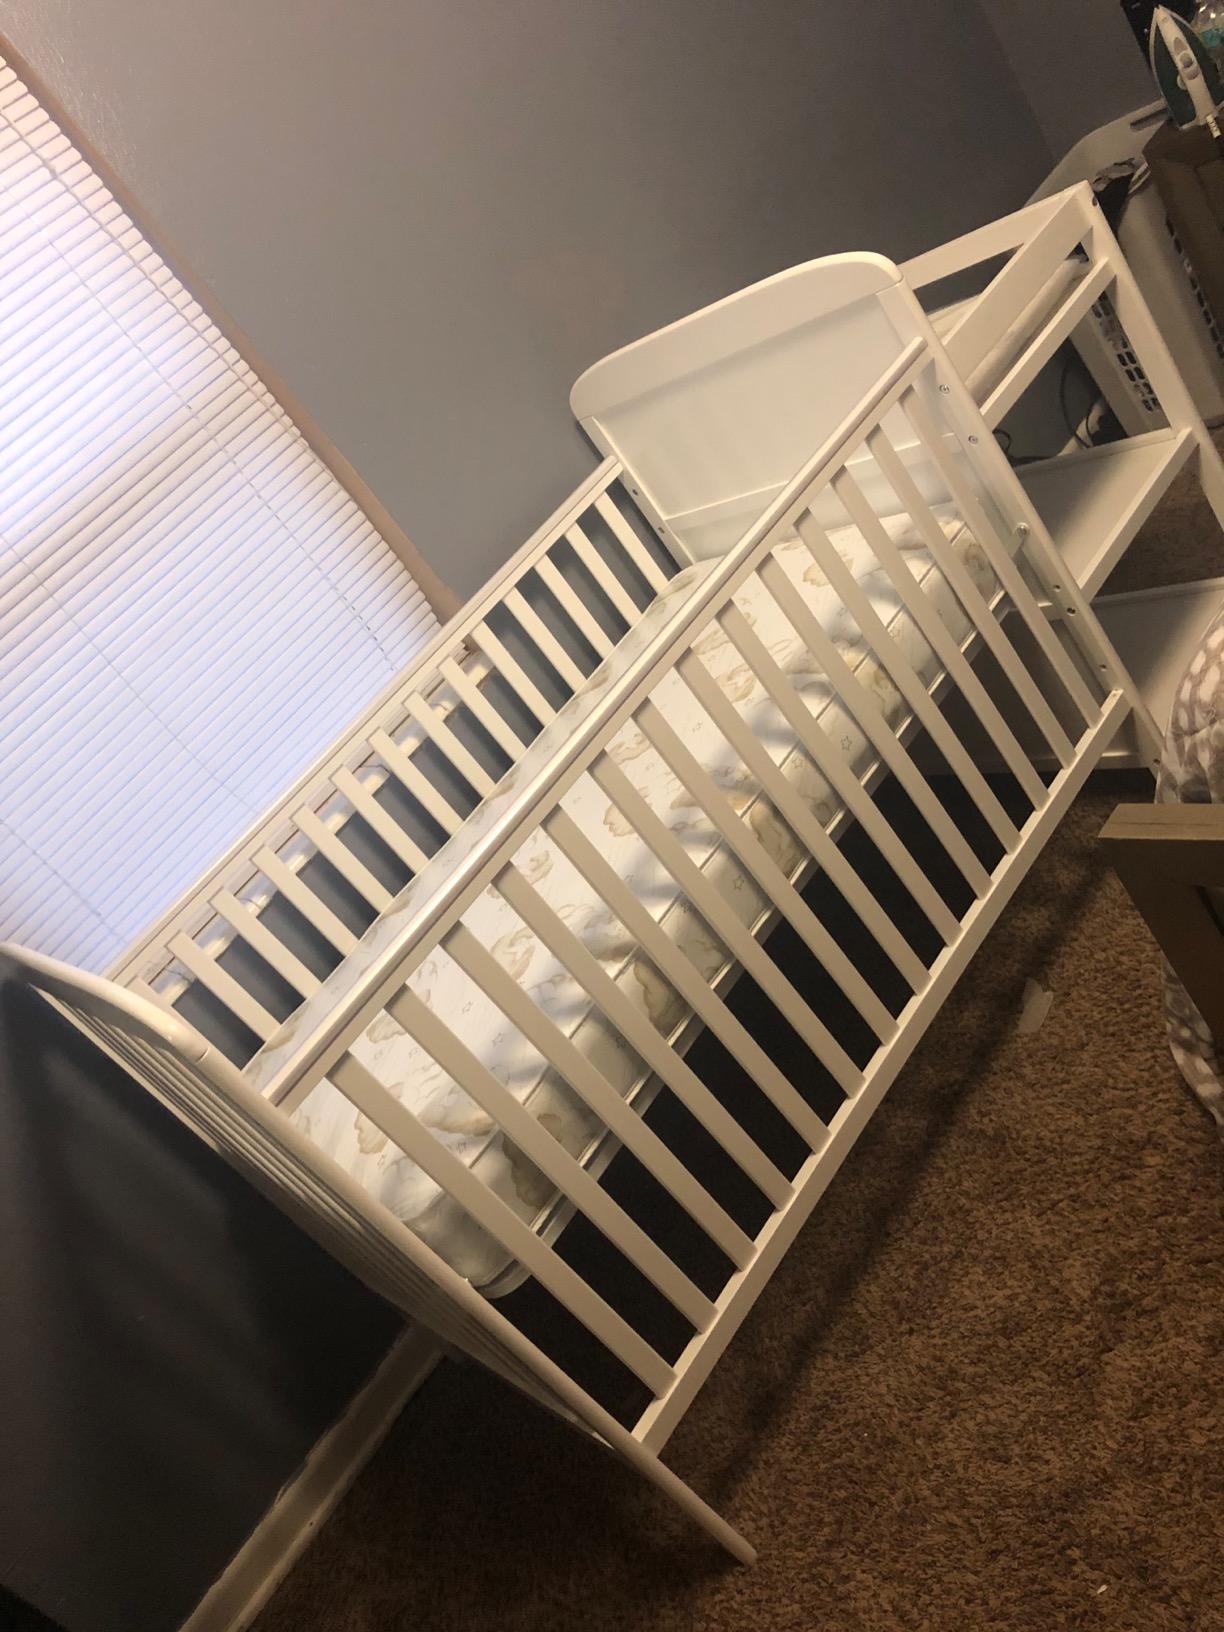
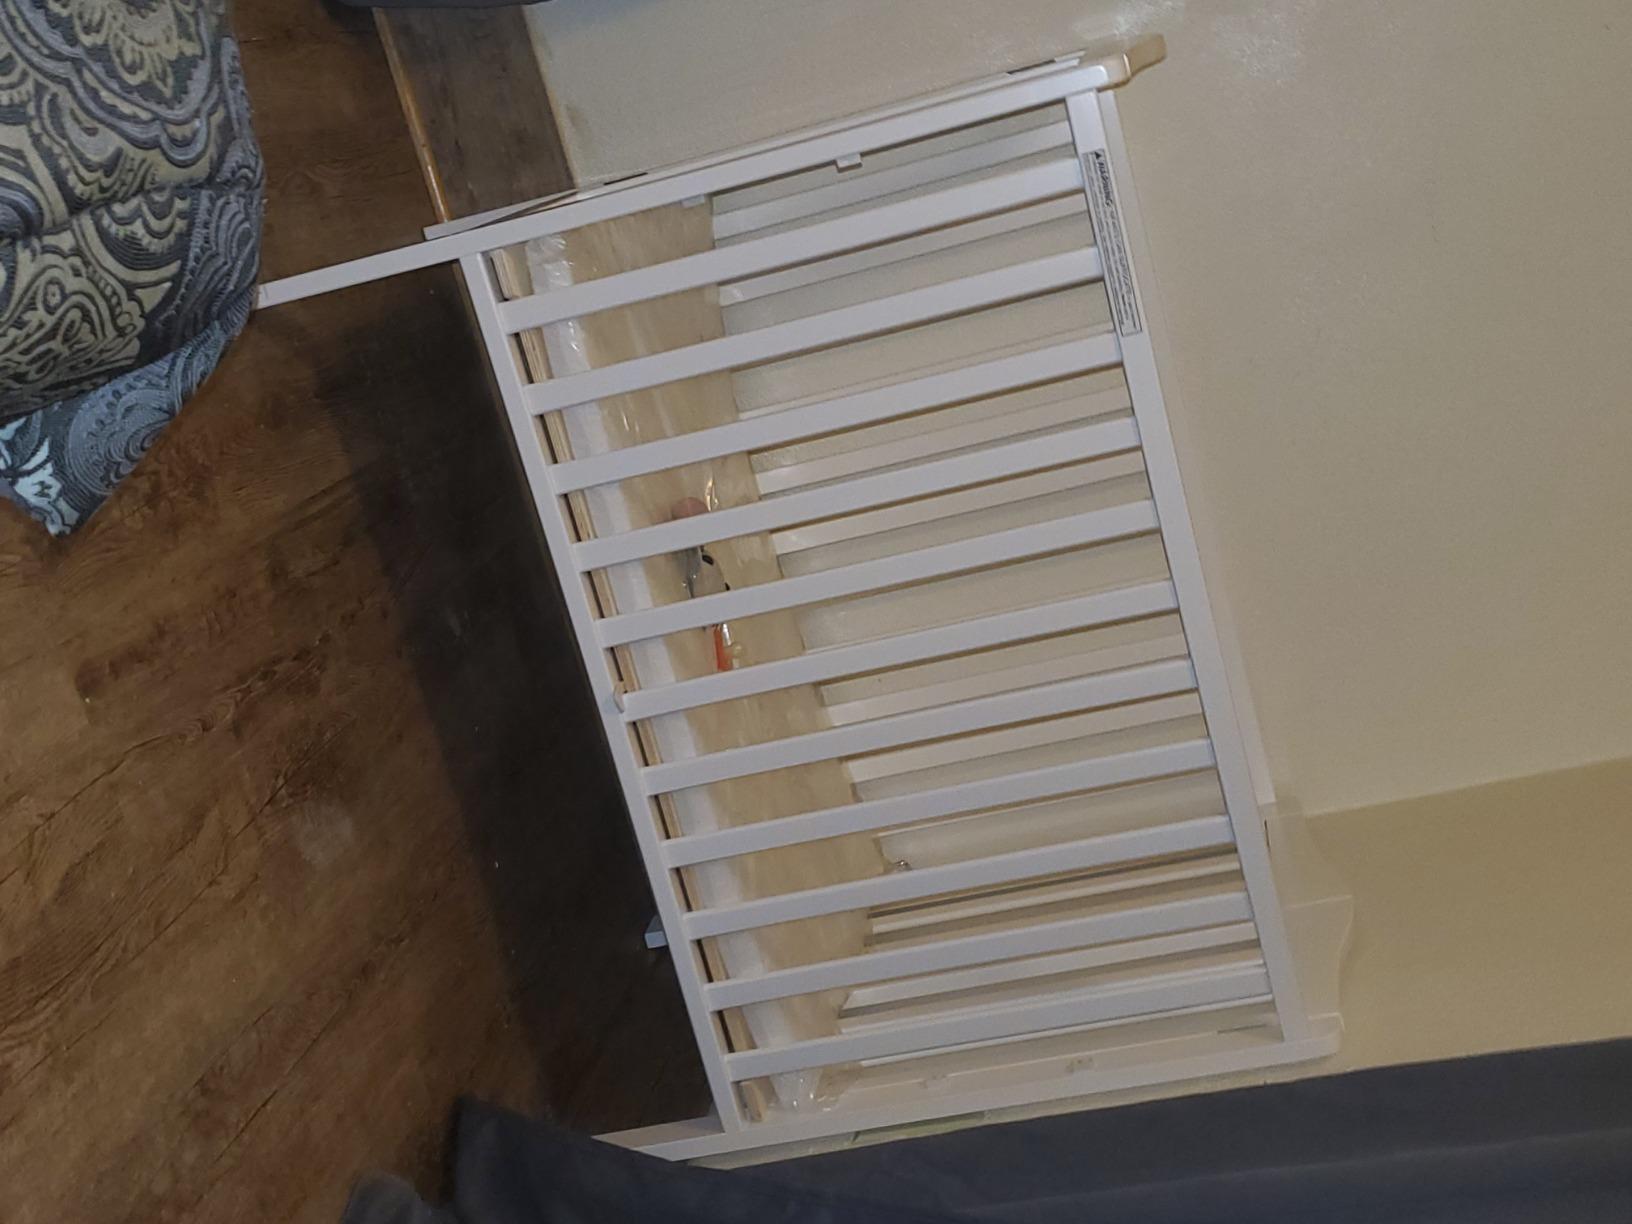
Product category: products_crib
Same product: no